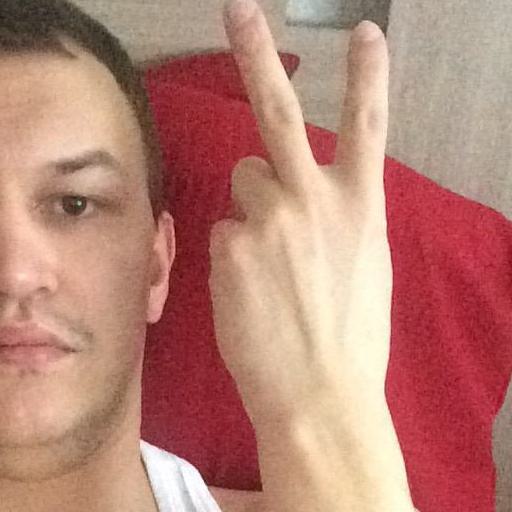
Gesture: peace_inverted